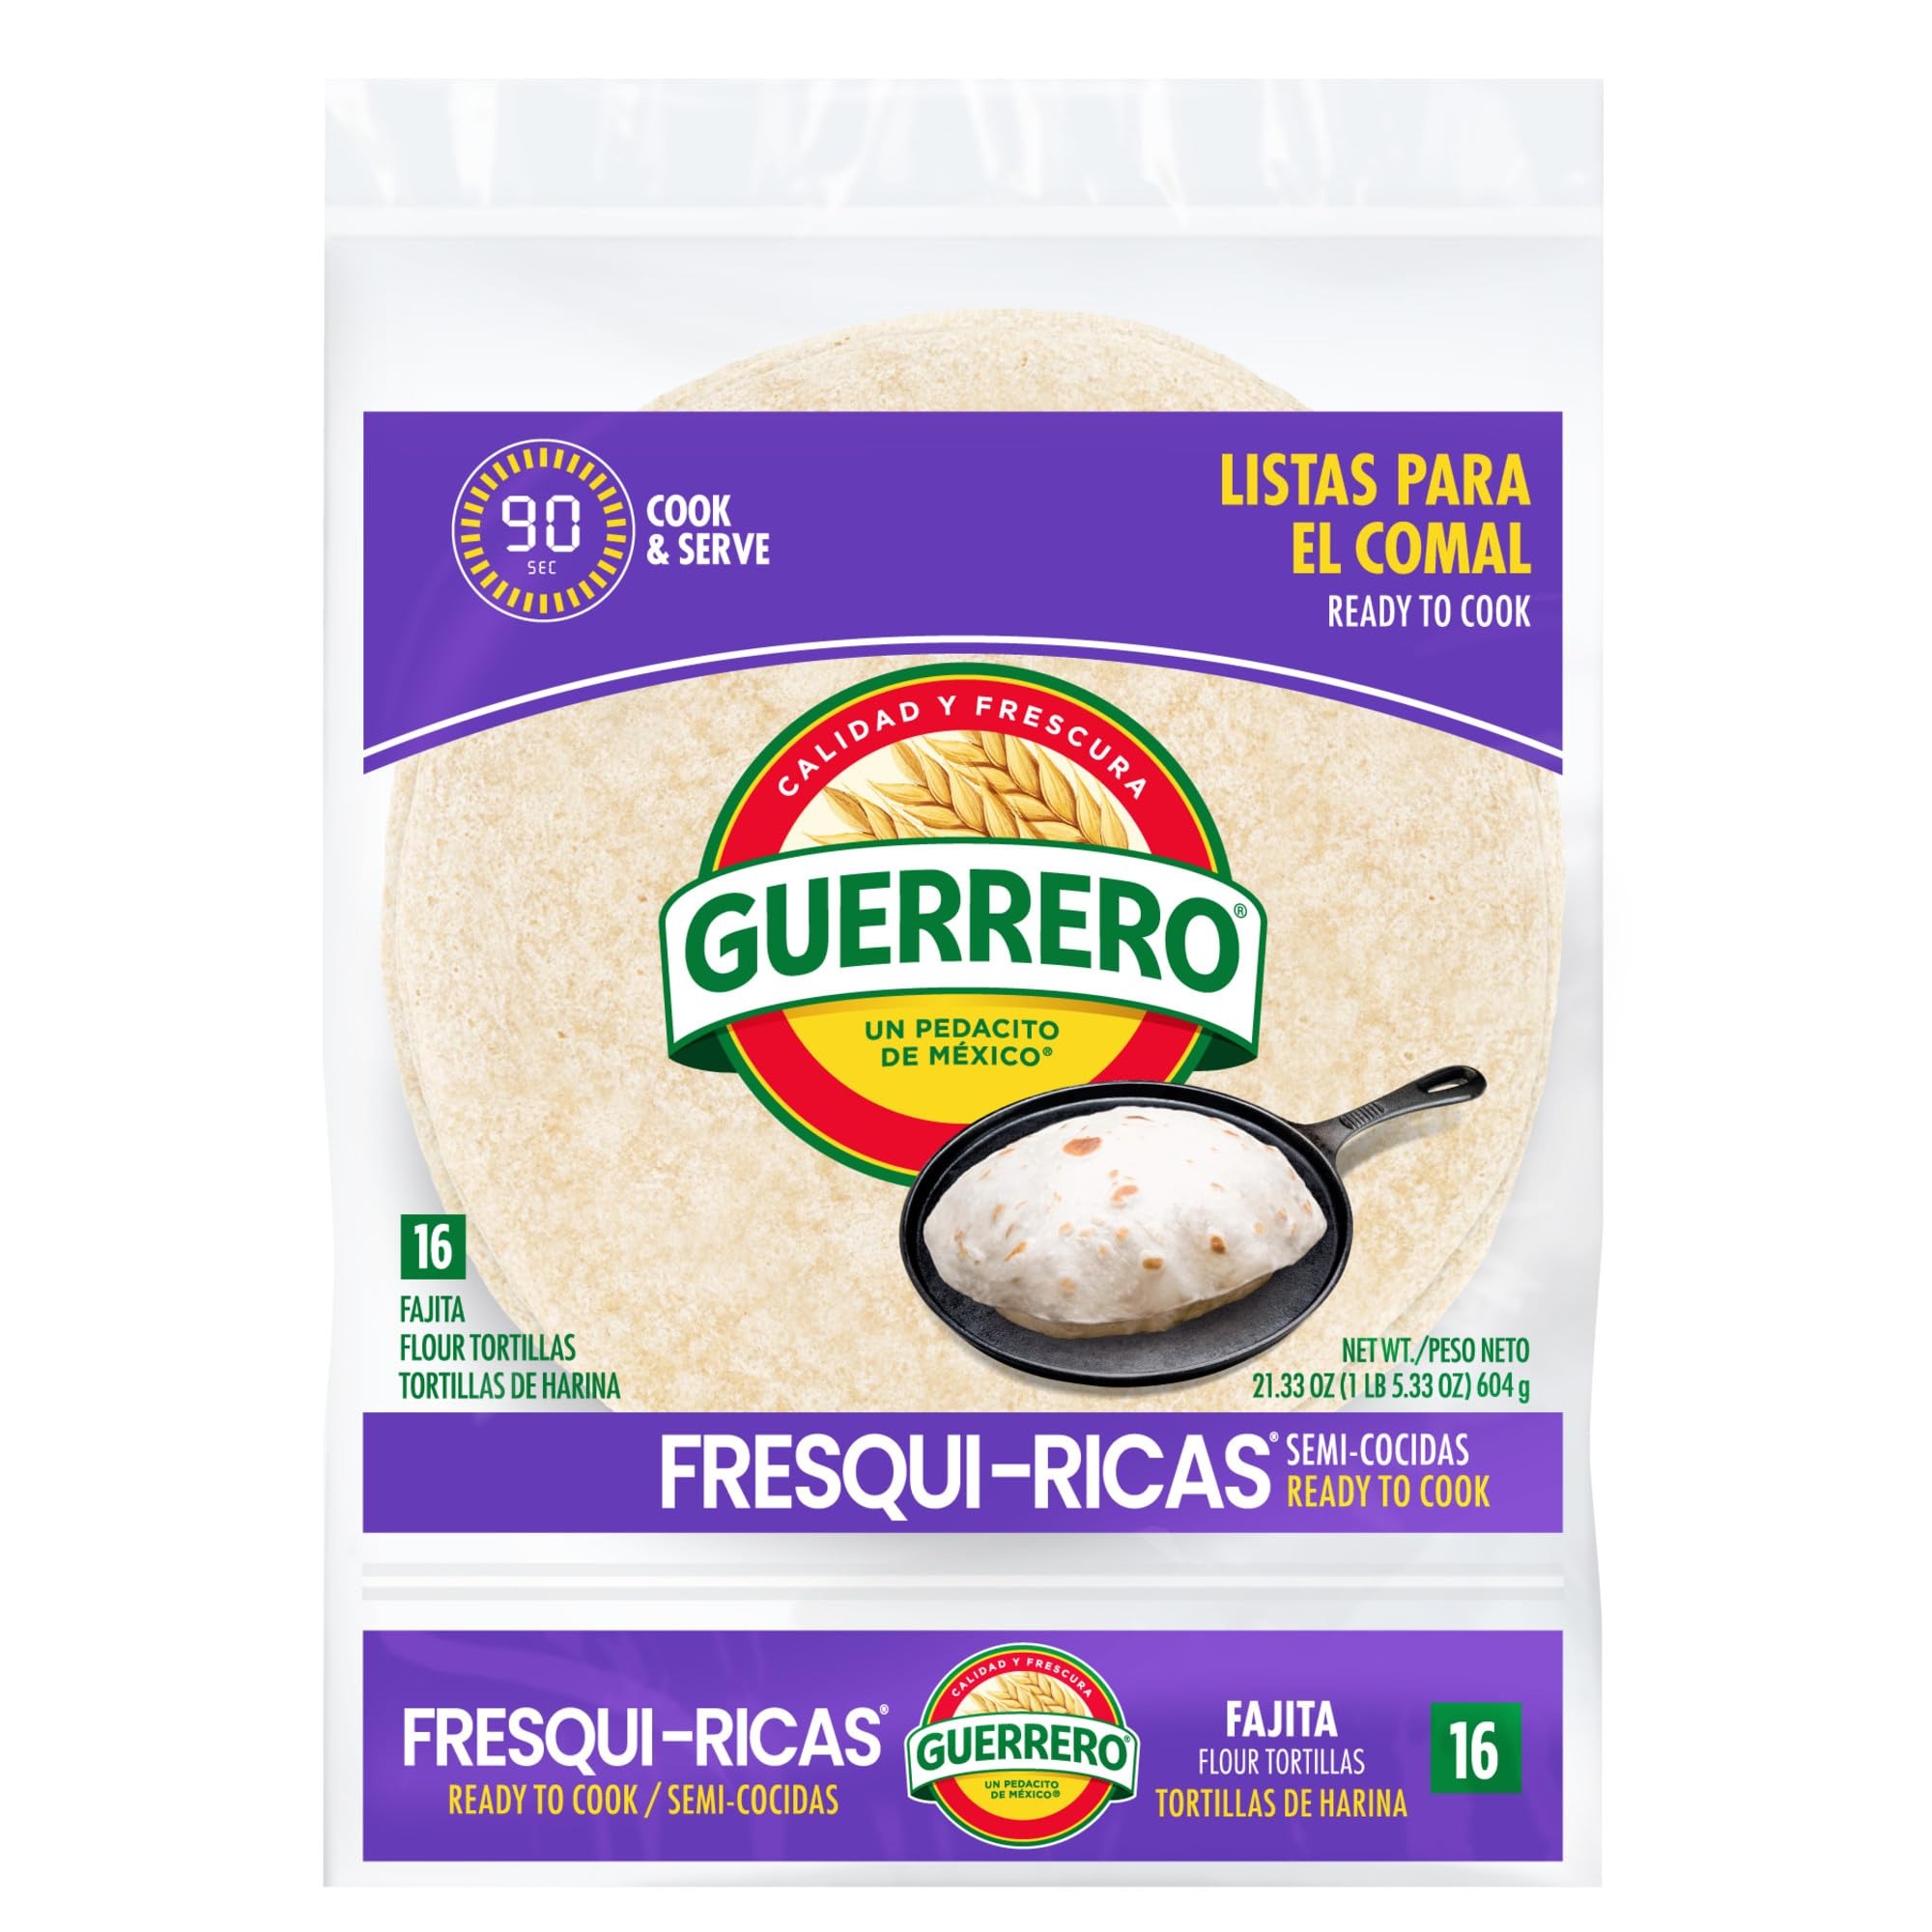
Item Name: Guerrero Fresqui-Ricas Ready to Cook Fajita Flour Tortillas, Raw Tortillas, Large Size, 1.3lb, 16 Ct
Bullet Point 1: One 16-count package of Guerrero Fresqui-Ricas Ready to Cook Fajita Flour Tortillas
Bullet Point 2: Raw tortillas ready to be cooked and enjoyed in only 90 seconds
Bullet Point 3: Each raw tortilla is certified kosher and is trans fat-free
Bullet Point 4: We use only the finest ingredients and craft our tortillas with authentic techniques
Bullet Point 5: Fill our versatile tortillas with the protein or veggies of your choice and make your meal or snack one to remember
Bullet Point 6: Allergen information: gluten
Value: 21.33
Unit: Ounce

Price: 2.78